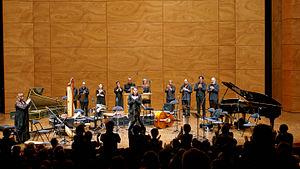
Philippe Jaroussky et l'ensemble l’Arpeggiata dirigé par Christina Pluhar saluent à l'issue d'une représentation du programme «
Christina Pluhar, née en 1965 à Graz Autriche, est une musicienne autrichienne, harpiste, luthiste et théorbiste. Spécialiste de musique ancienne, elle vit à Paris où elle a fondé en 2000 l'ensemble L'Arpeggiata.